Louisa Cadamuro

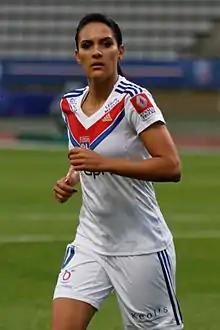
Nécib with Lyon in 2013

For the second time in her career at Lyon, in the 2010–11 season, Nécib converted double-digit goals scoring 14, which was third-best on the team behind Sandrine Brétigny and Eugénie Le Sommer. She opened the campaign by scoring in the team's first league match; a 6–0 win over Toulouse. Two weeks later, Nécib scored the second goal in a 3–0 victory against Stade Briochin. After scoring against La Roche-sur-Yon on 7 November 2010, she went scoreless for two months. On 9 January 2011, she scored two goals in a 7–0 home win over Hénin-Beaumont. Two weeks later, Nécib scored another set of goals, this time against Juvisy in a 7–1 win. In the Challenge de France, she scored in back-to-back rounds against Montigny-le-Bretonneux and Rodez before playing 53 minutes in a quarter-final defeat on penalties to Juvisy. On the final match day of the season, despite Lyon clinching its fifth straight league title with several matches to spare, Nécib started the match and scored her first league hat trick in an 8–0 victory. In the 2010–11 edition of the Women's Champions League, she scored her only goal of the competition on 4 November 2010 in the first leg of Lyon's Round of 16 tie against Russian club Rossiyanka. Nécib netted the final goal in a 6–1 away win. Despite her limited scoring, Lyon still reached the final where the team faced its nemesis Turbine Potsdam. In the final, Nécib started the match and played 55 minutes before being substituted out. Lyon went on to win the match 2–0 to claim its first-ever European title.